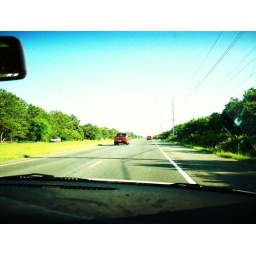
one minute there was road beneath us, the next just sky